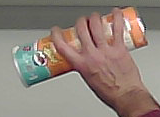
Product: pringles_paprika